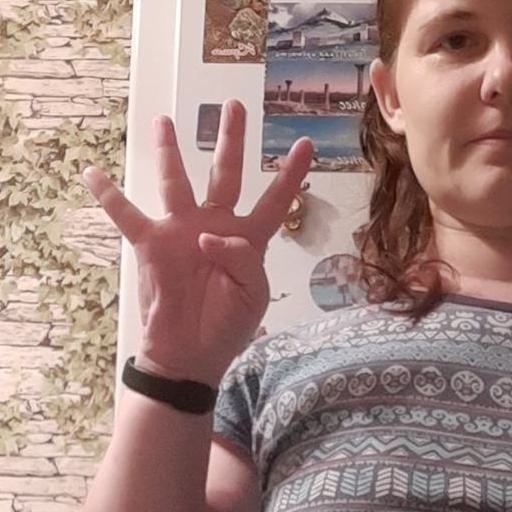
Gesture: four